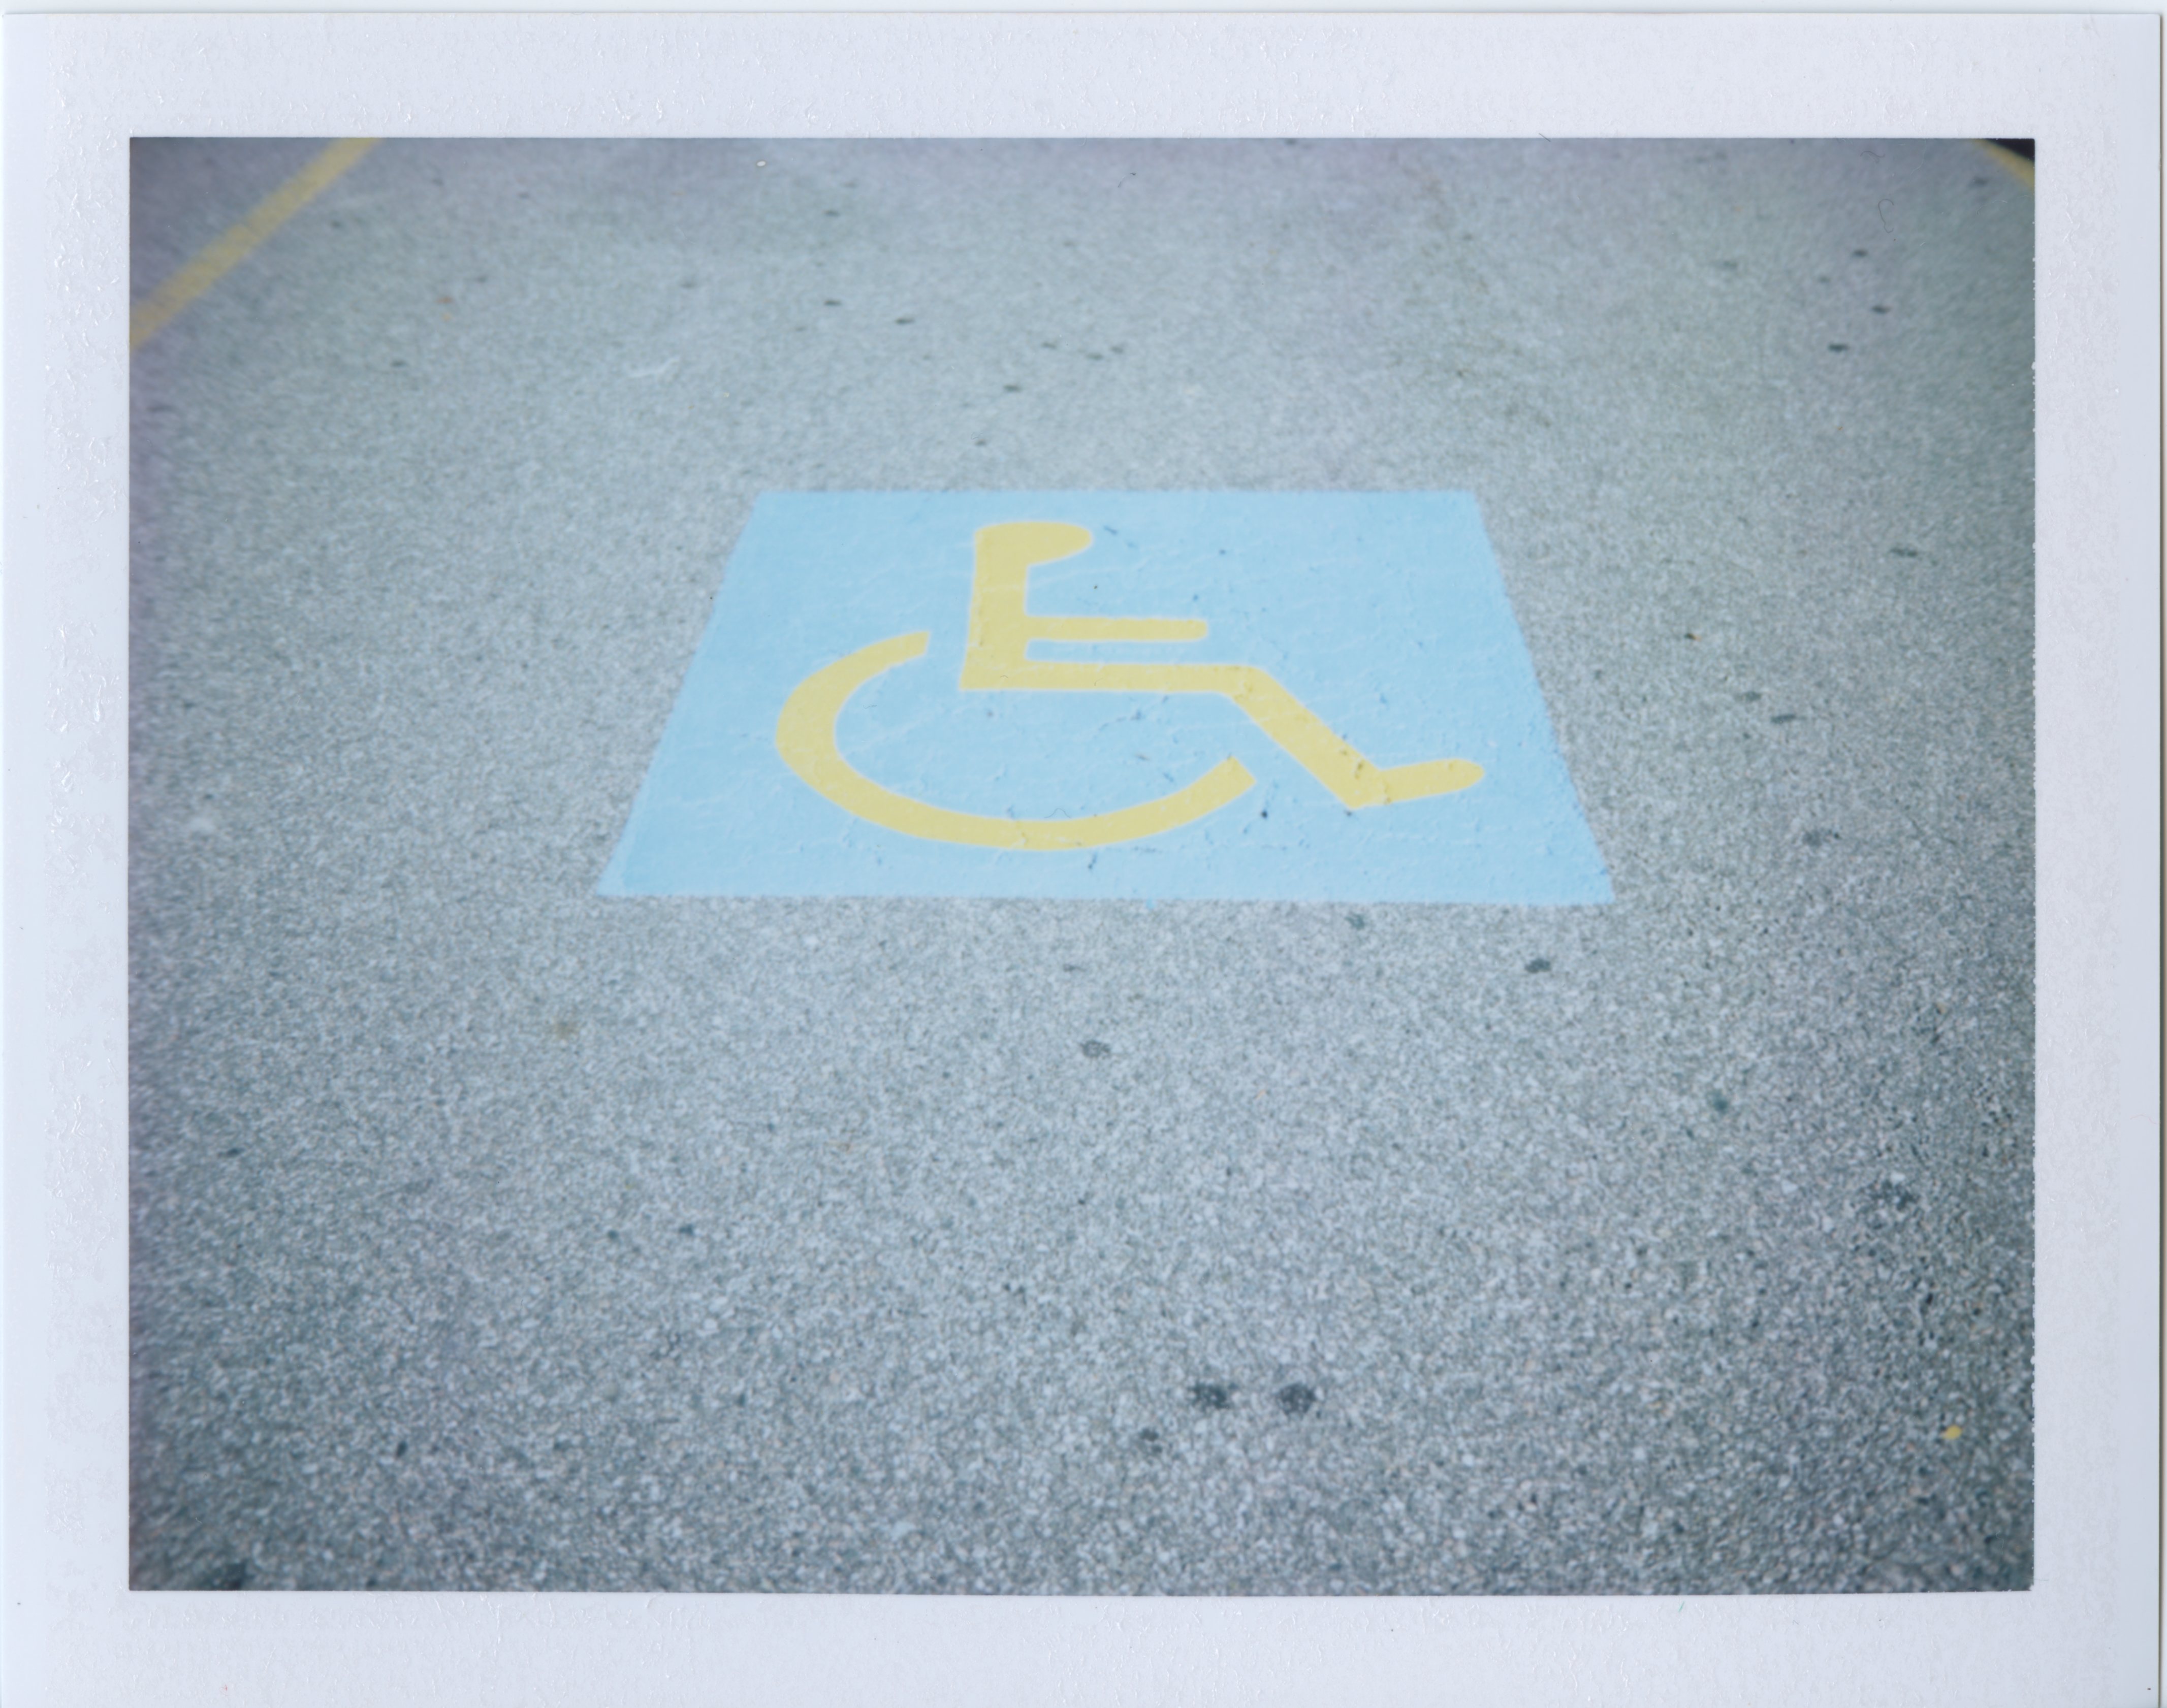
number, polaroid, circle, brand, font, parkinglot, text, fujifilmfp100c, parkingspace